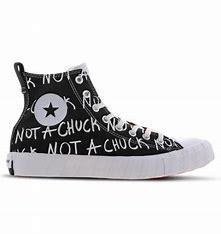
Brand: Converse
Model: UNT1TL3D